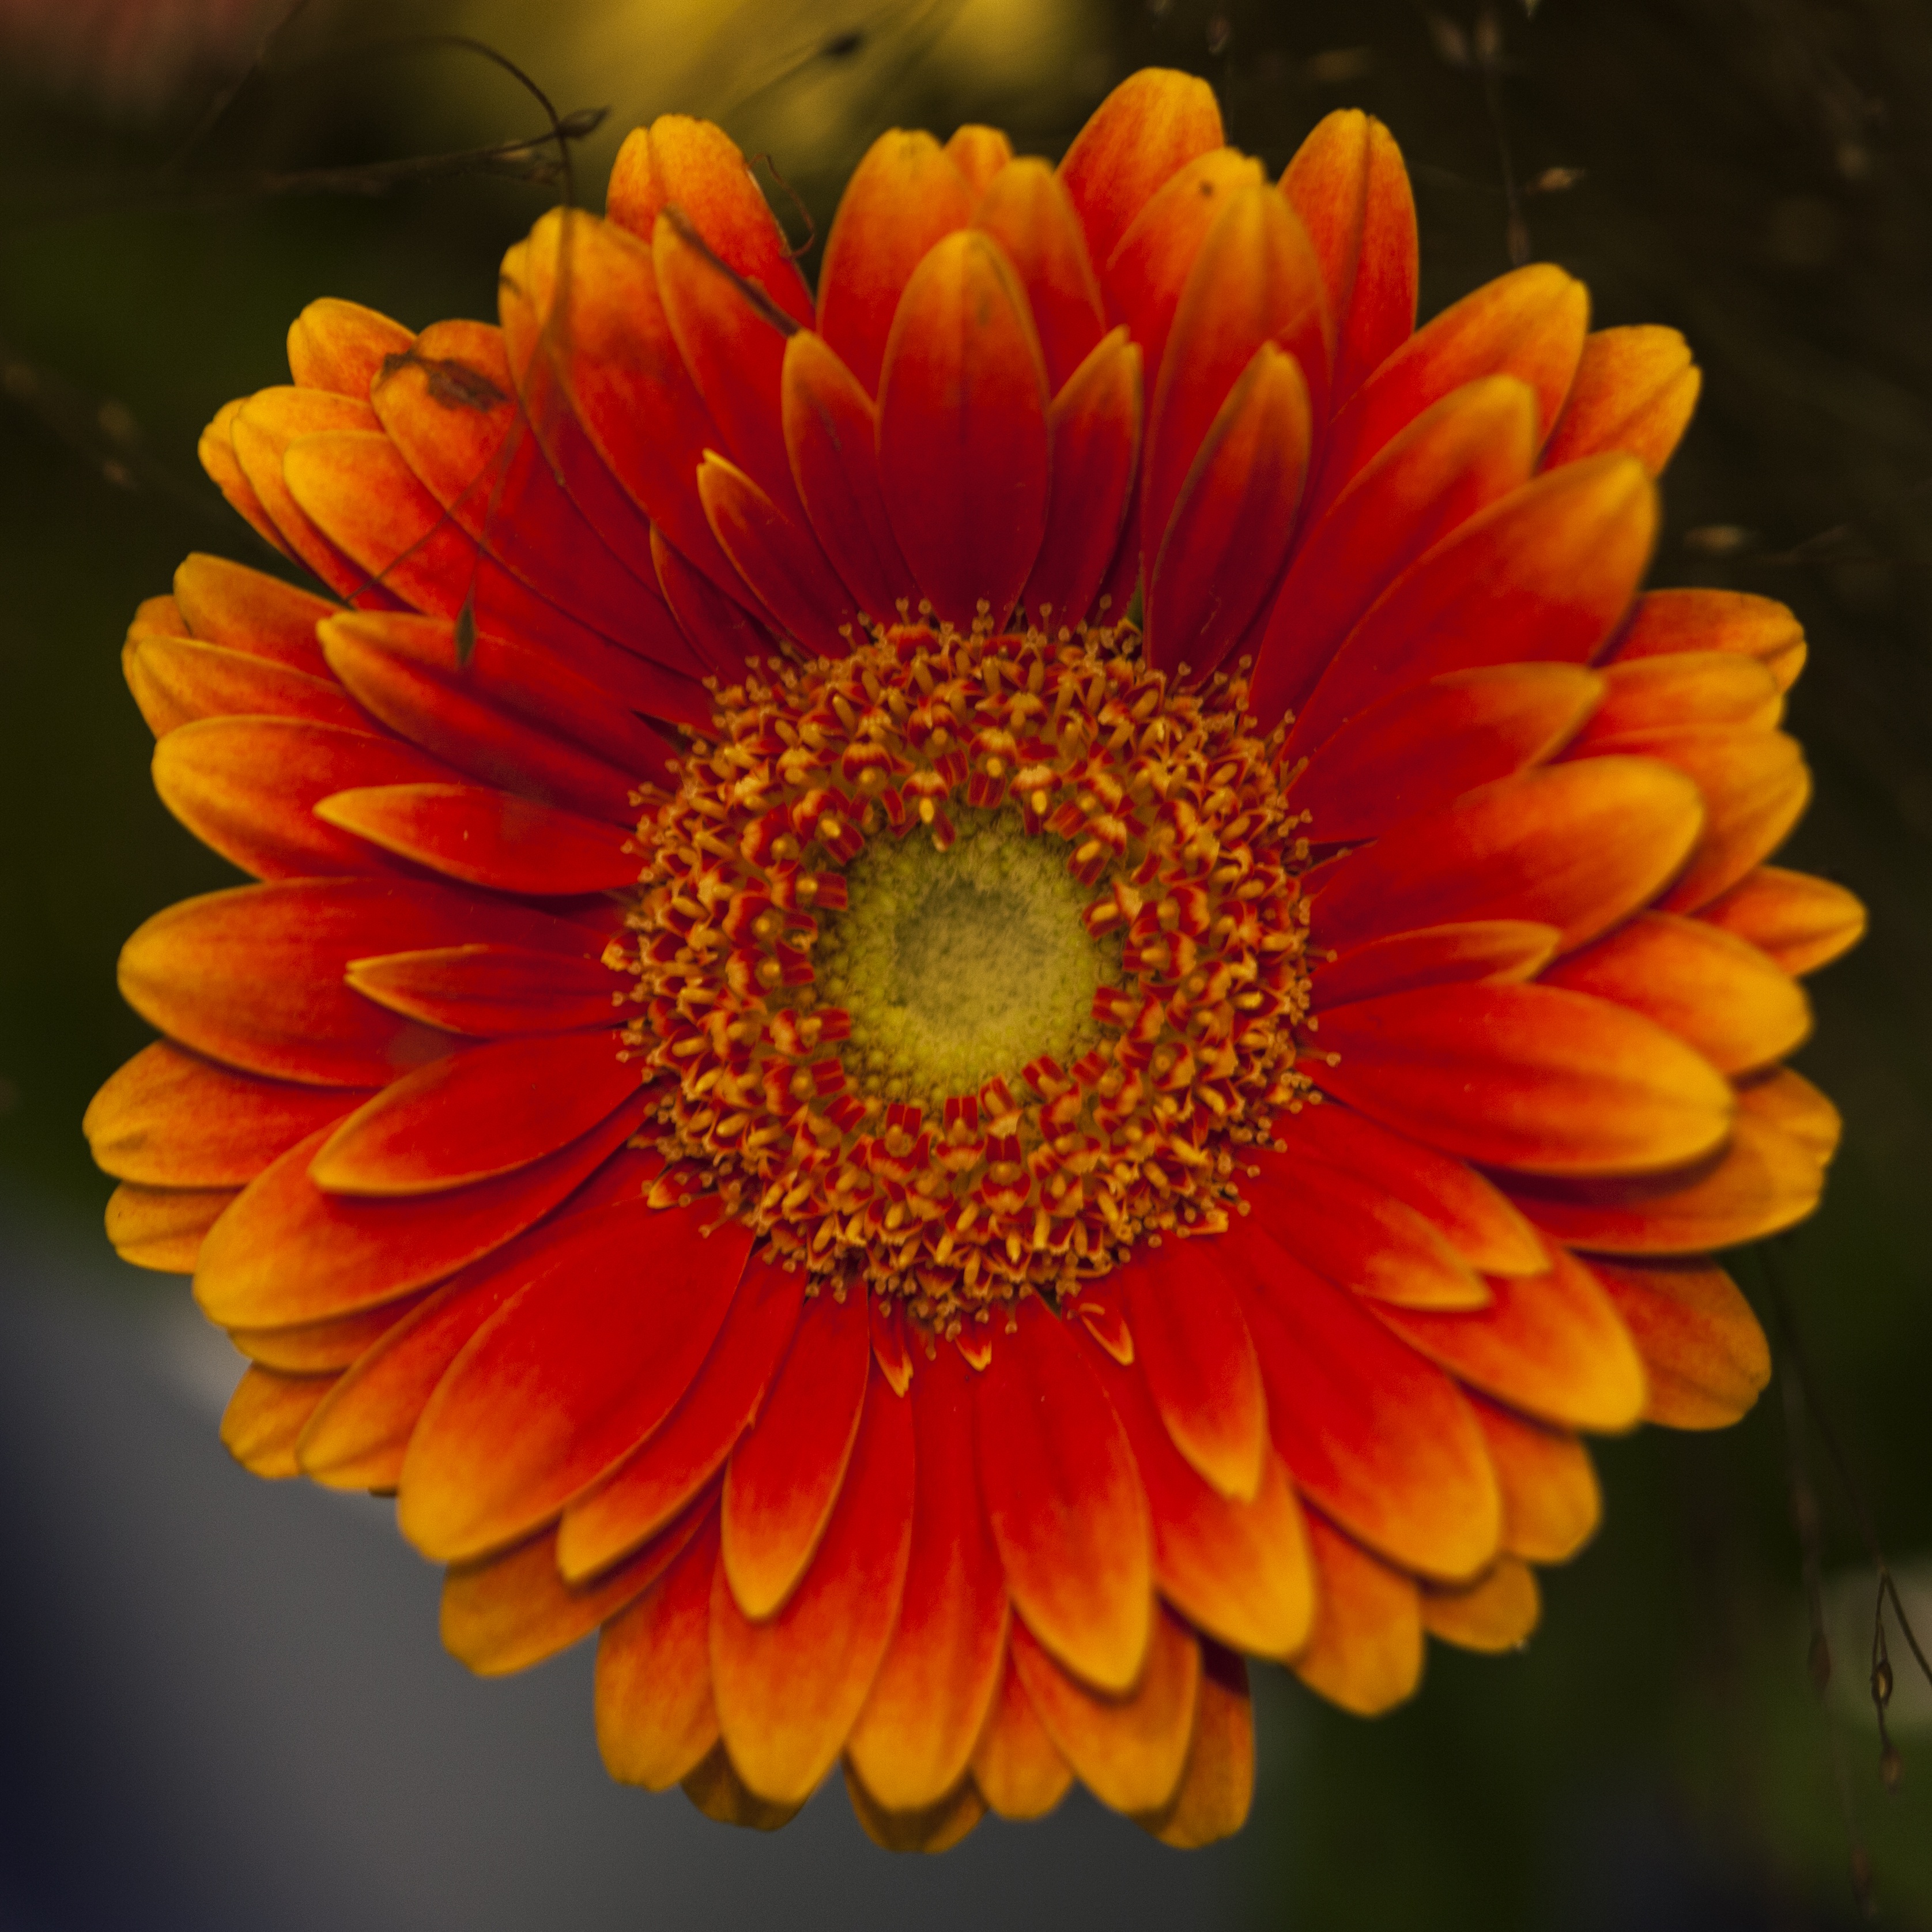
nature, plant, flower, petal, bloom, summer, spring, yellow, closeup, flora, flowers, close up, gerbera, macro photography, summer flowers, garden flowers, orange flower, garden flower, beautiful flower, flowering plant, daisy family, plant stem, land plant